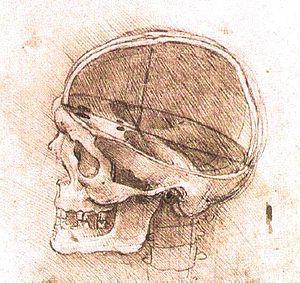
Nicolas Malebranche, né à Paris le 6 août 1638 où il est mort le 13 octobre 1715, est un philosophe, prêtre oratorien et théologien français. Dans son œuvre, il est amené à synthétiser la pensée de saint Augustin et celle de René Descartes. Il y développe également une pensée profondément originale, d'une grande unité conceptuelle, qui intègre les nouvelles sciences de l'époque tout en se voulant conforme aux dogmes du christianisme. Par son esprit à la fois innovant et synthétique, il parvient à édifier un système explicatif remarquable qui entend résoudre toutes les questions et tous les problèmes en s'appuyant sur l'idée d'action divine.
Le problème corps-esprit pose la question des relations entre le corps humain, le cerveau en particulier, et l'esprit. Bien que ce problème existe quasiment depuis l'origine de la philosophie, il est reconnu depuis le XXᵉ siècle comme une question fondamentale, voire comme la question centrale de la philosophie de l'esprit sous l'expression anglaise de Mind-body problem. On parle aussi de dichotomie corps-esprit.
Le dualisme cartésien désigne la conception philosophique de Descartes concernant le rapport entre le corps et l'esprit. Descartes reconnaît l'existence de deux types de substance : l'esprit ou l'âme et le corps. Il considère également que chacune de ces deux substances interagit avec l'autre. Cette conception s'est révélée décisive dans la mesure où elle a placé au centre de la réflexion philosophique la question des relations entre les états mentaux et les états physiques. Bien qu'elle ait souvent servi de repoussoir aux philosophes qui ont relayé Descartes sur cette question, elle a aussi donné de manière durable sa configuration générale au problème, notamment en philosophie de l'esprit.